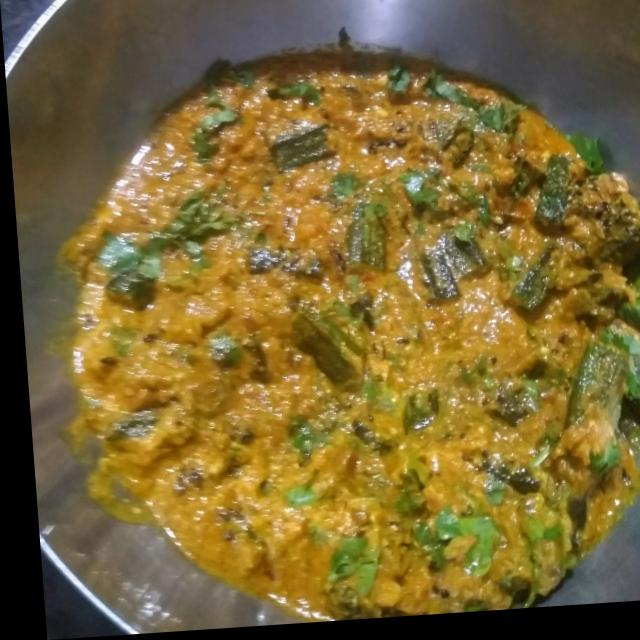
Dish: bhindi_masala